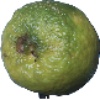
Label: Limes 1